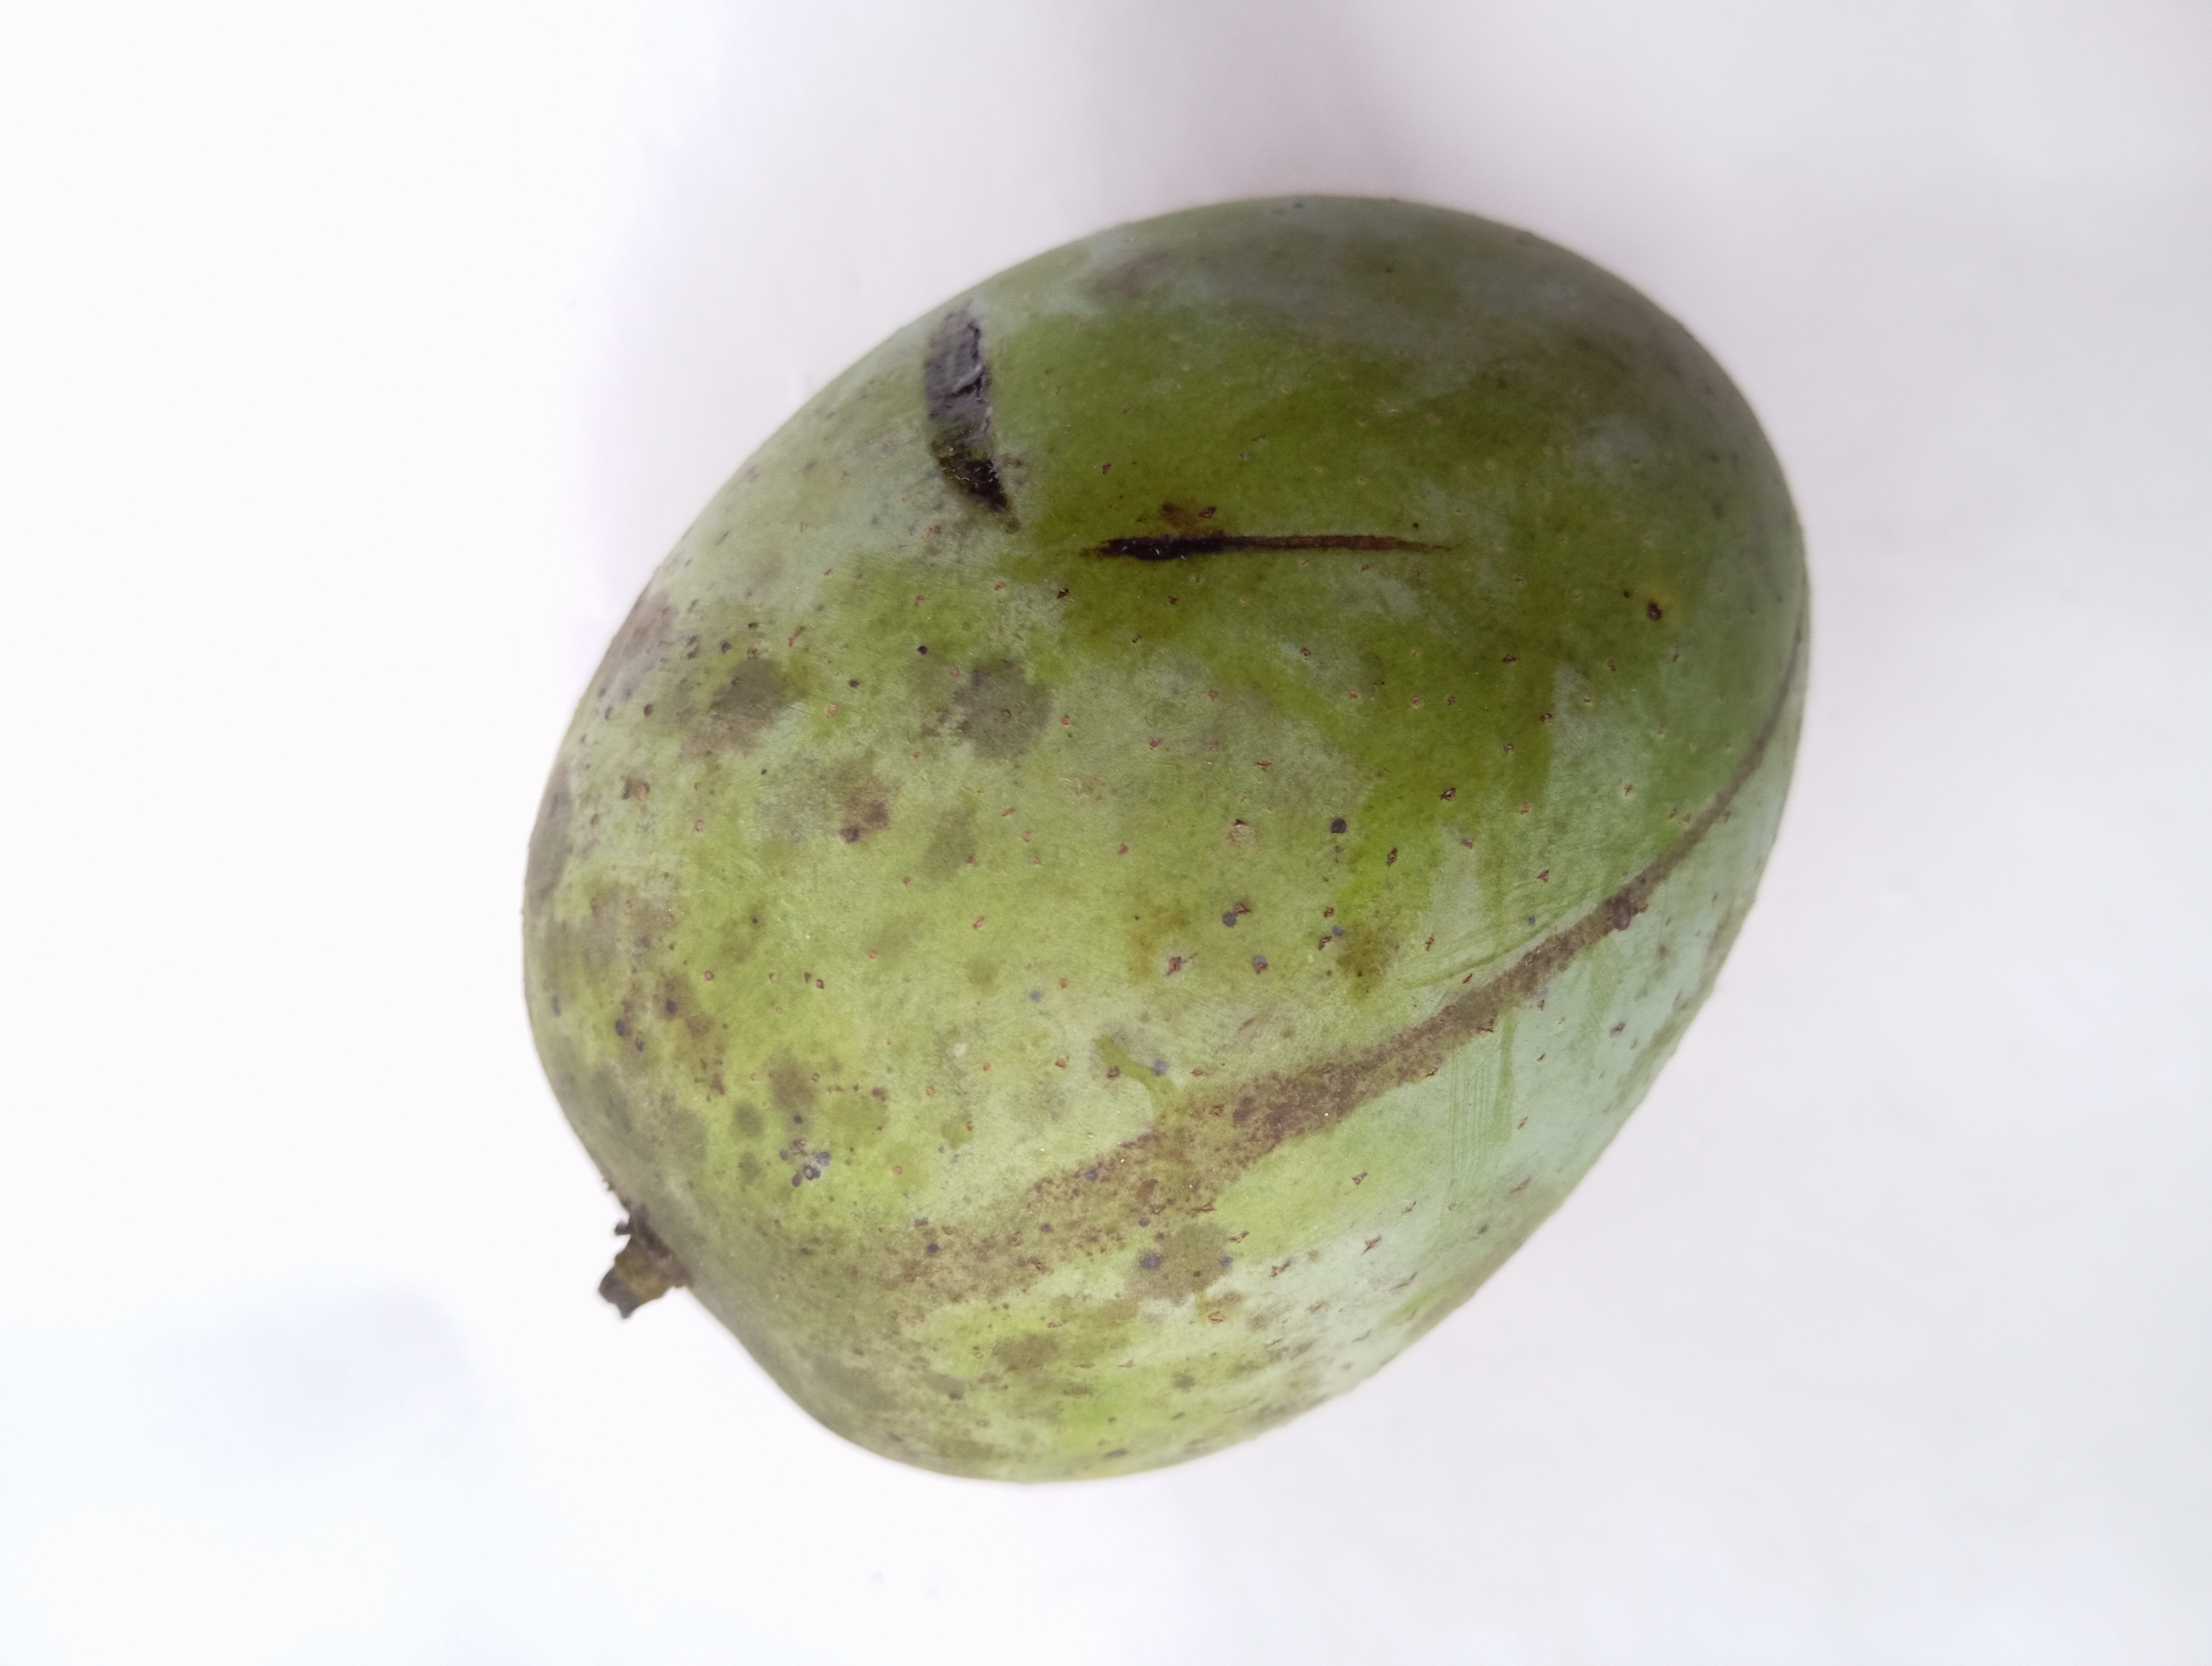
Mango variety: Langra